Hal Prewitt

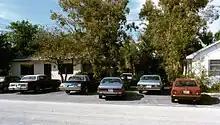
Core's 1979–85 Delray Beach, FL premises, two small homes converted to offices where Prewitt also lived.

Core's second hardware and major software product also catered to the IBM orphans, a device and software that allowed IBM 5110/20 users to transfer data and programs from old bulky computers into new personal computers, which in 1981 were revolutionizing the computer industry. Core's software was called PC51 and allowed any DOS personal computer to use, unmodified, any BASIC program written for the IBM 5110/20 series computer. IBM consequently approached Core to become an IBM dealer. Customers could buy an integrated IBM PC, which completely replaced IBM's 5100 computers, or optionally attach their 5100 to Core's local area network, connecting all machines. These were revolutionary products and Core was the only source.